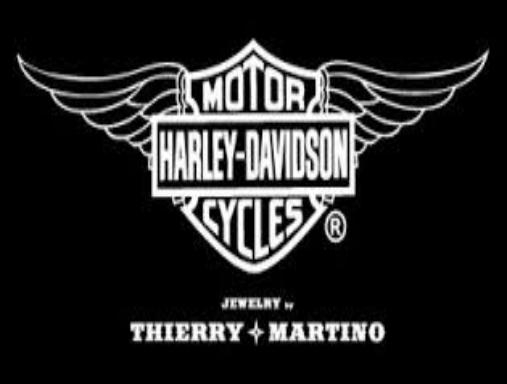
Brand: Harley-Davidson
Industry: Leisure